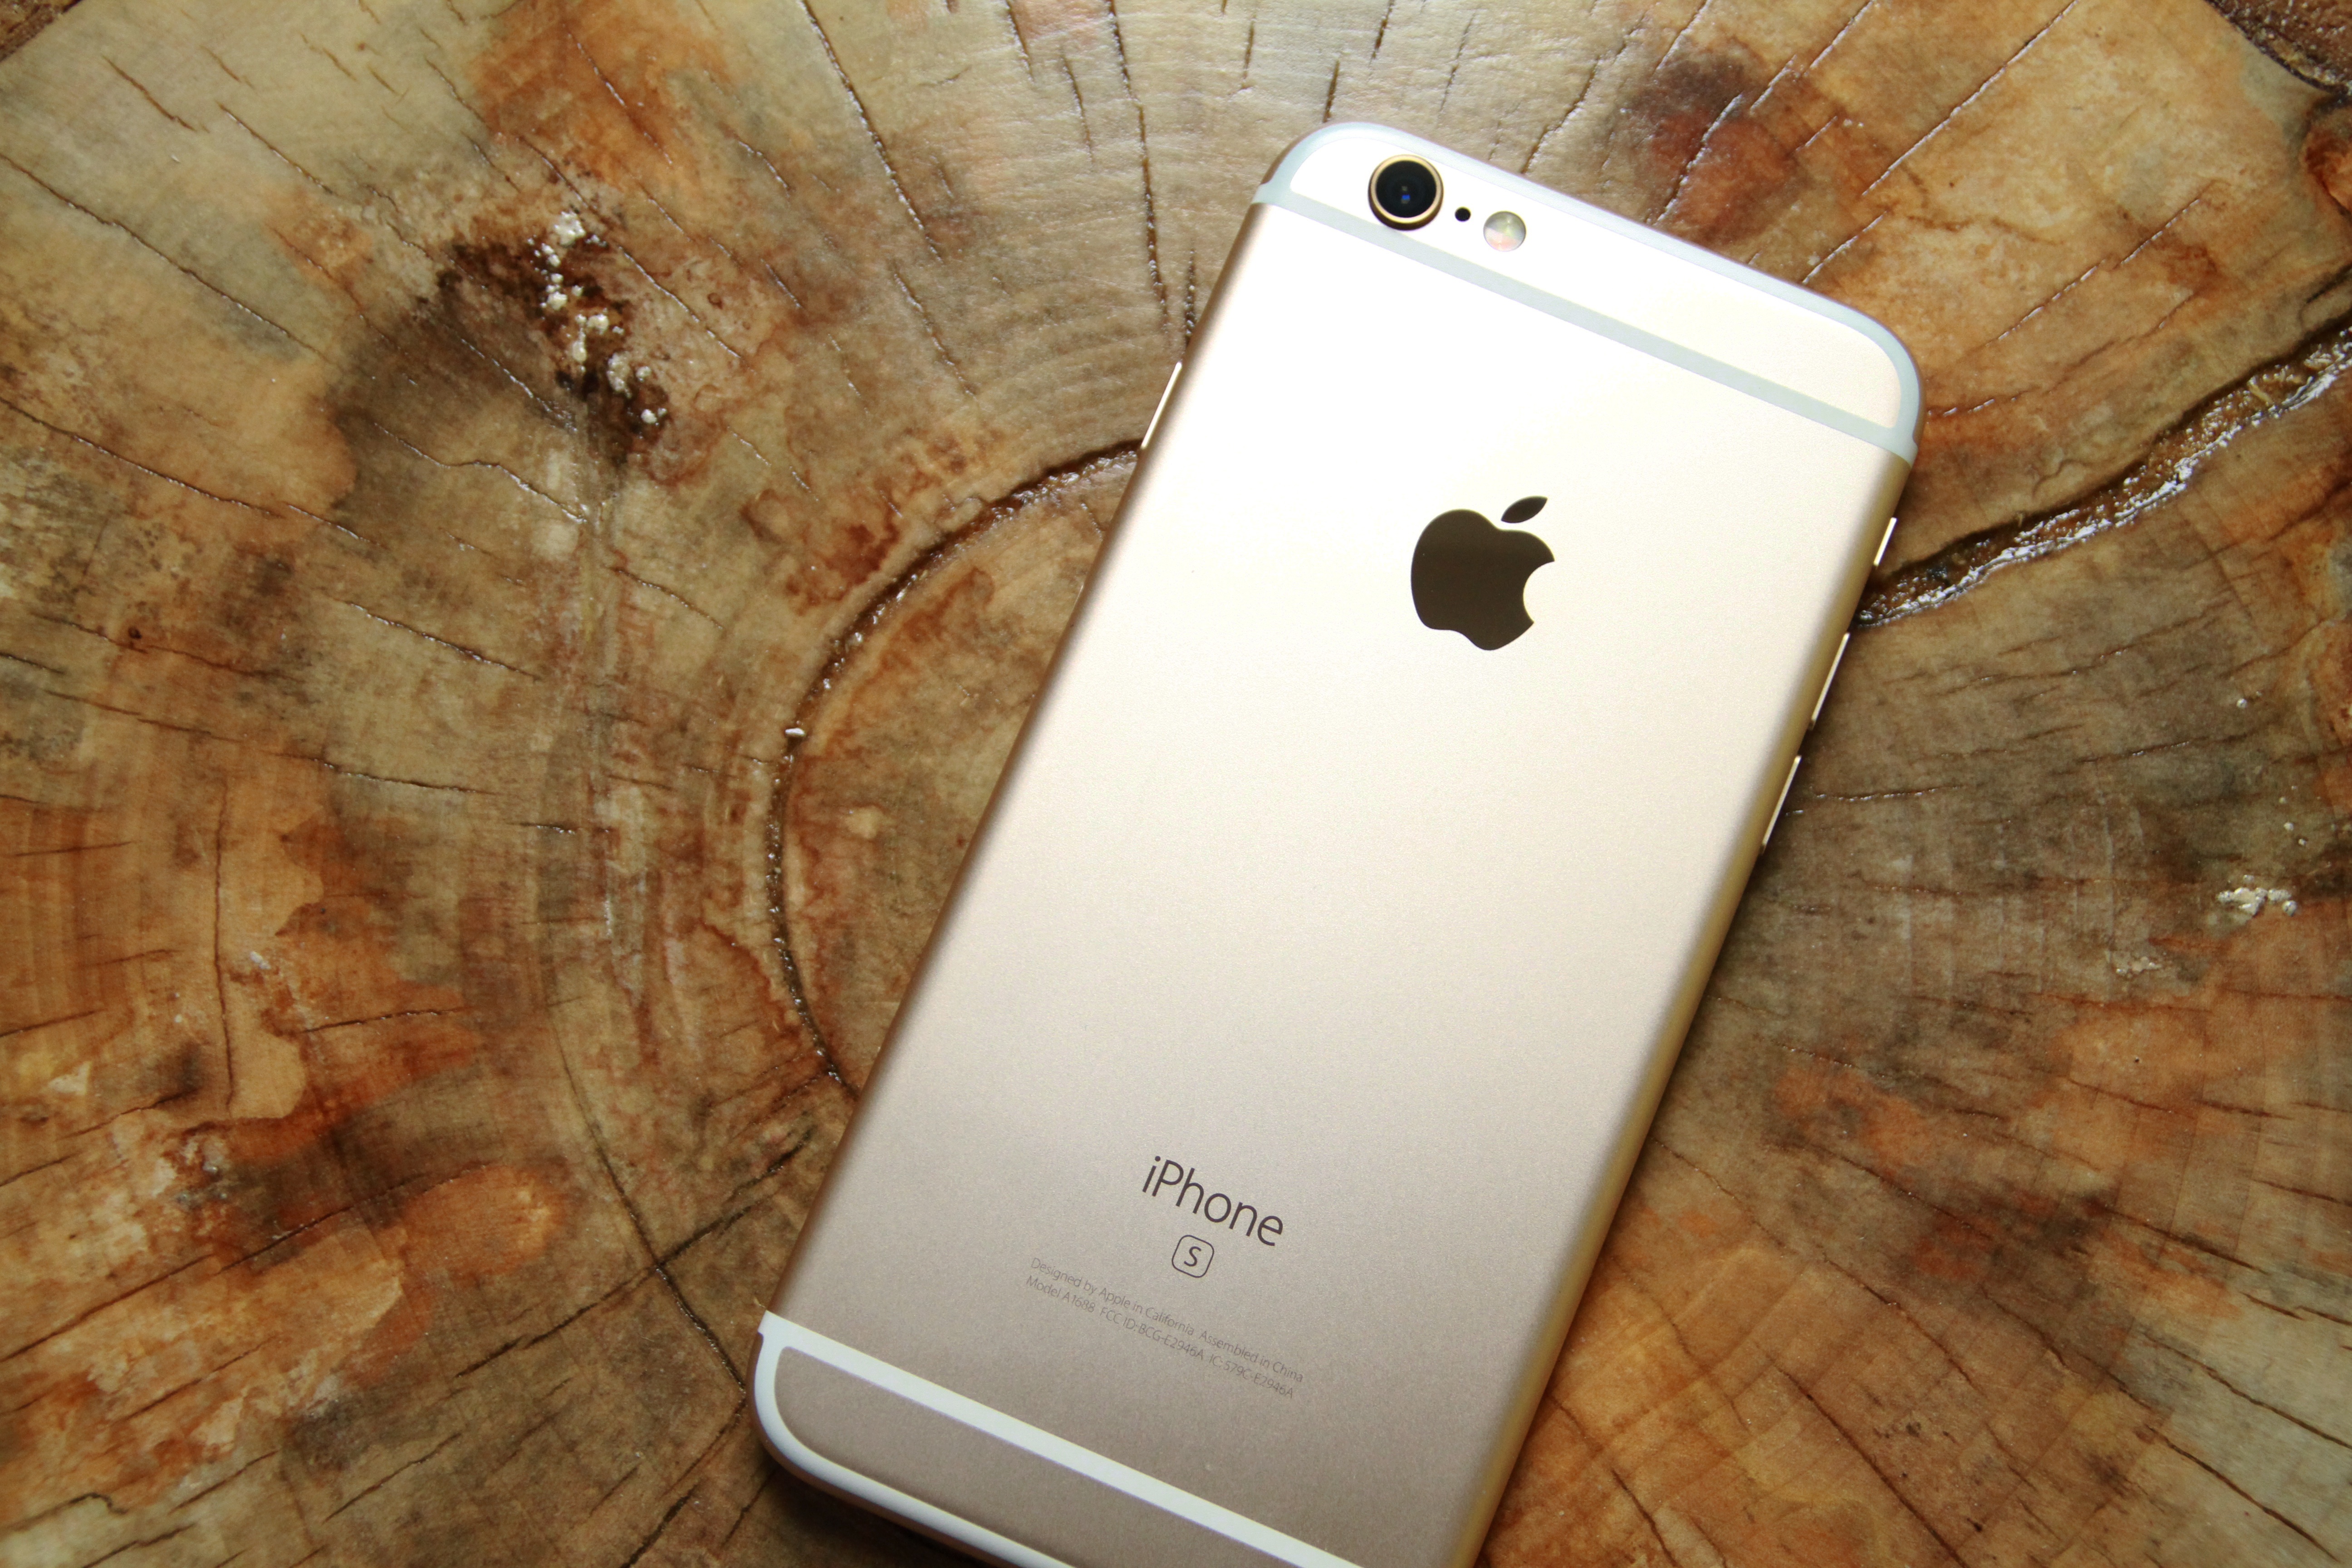
smartphone, technology, telephone, gadget, mobile phone, portable communications device, communication device